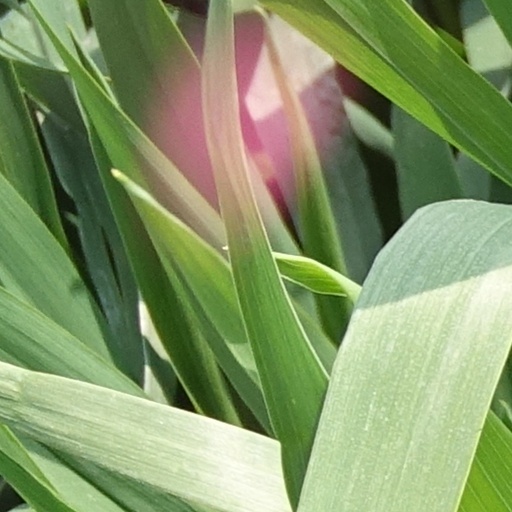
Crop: wheat